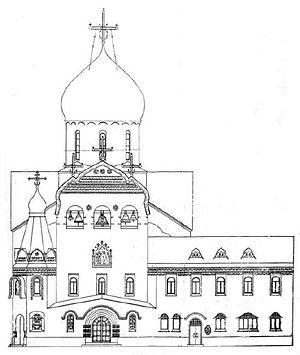
Saint-Pétersbourg. .